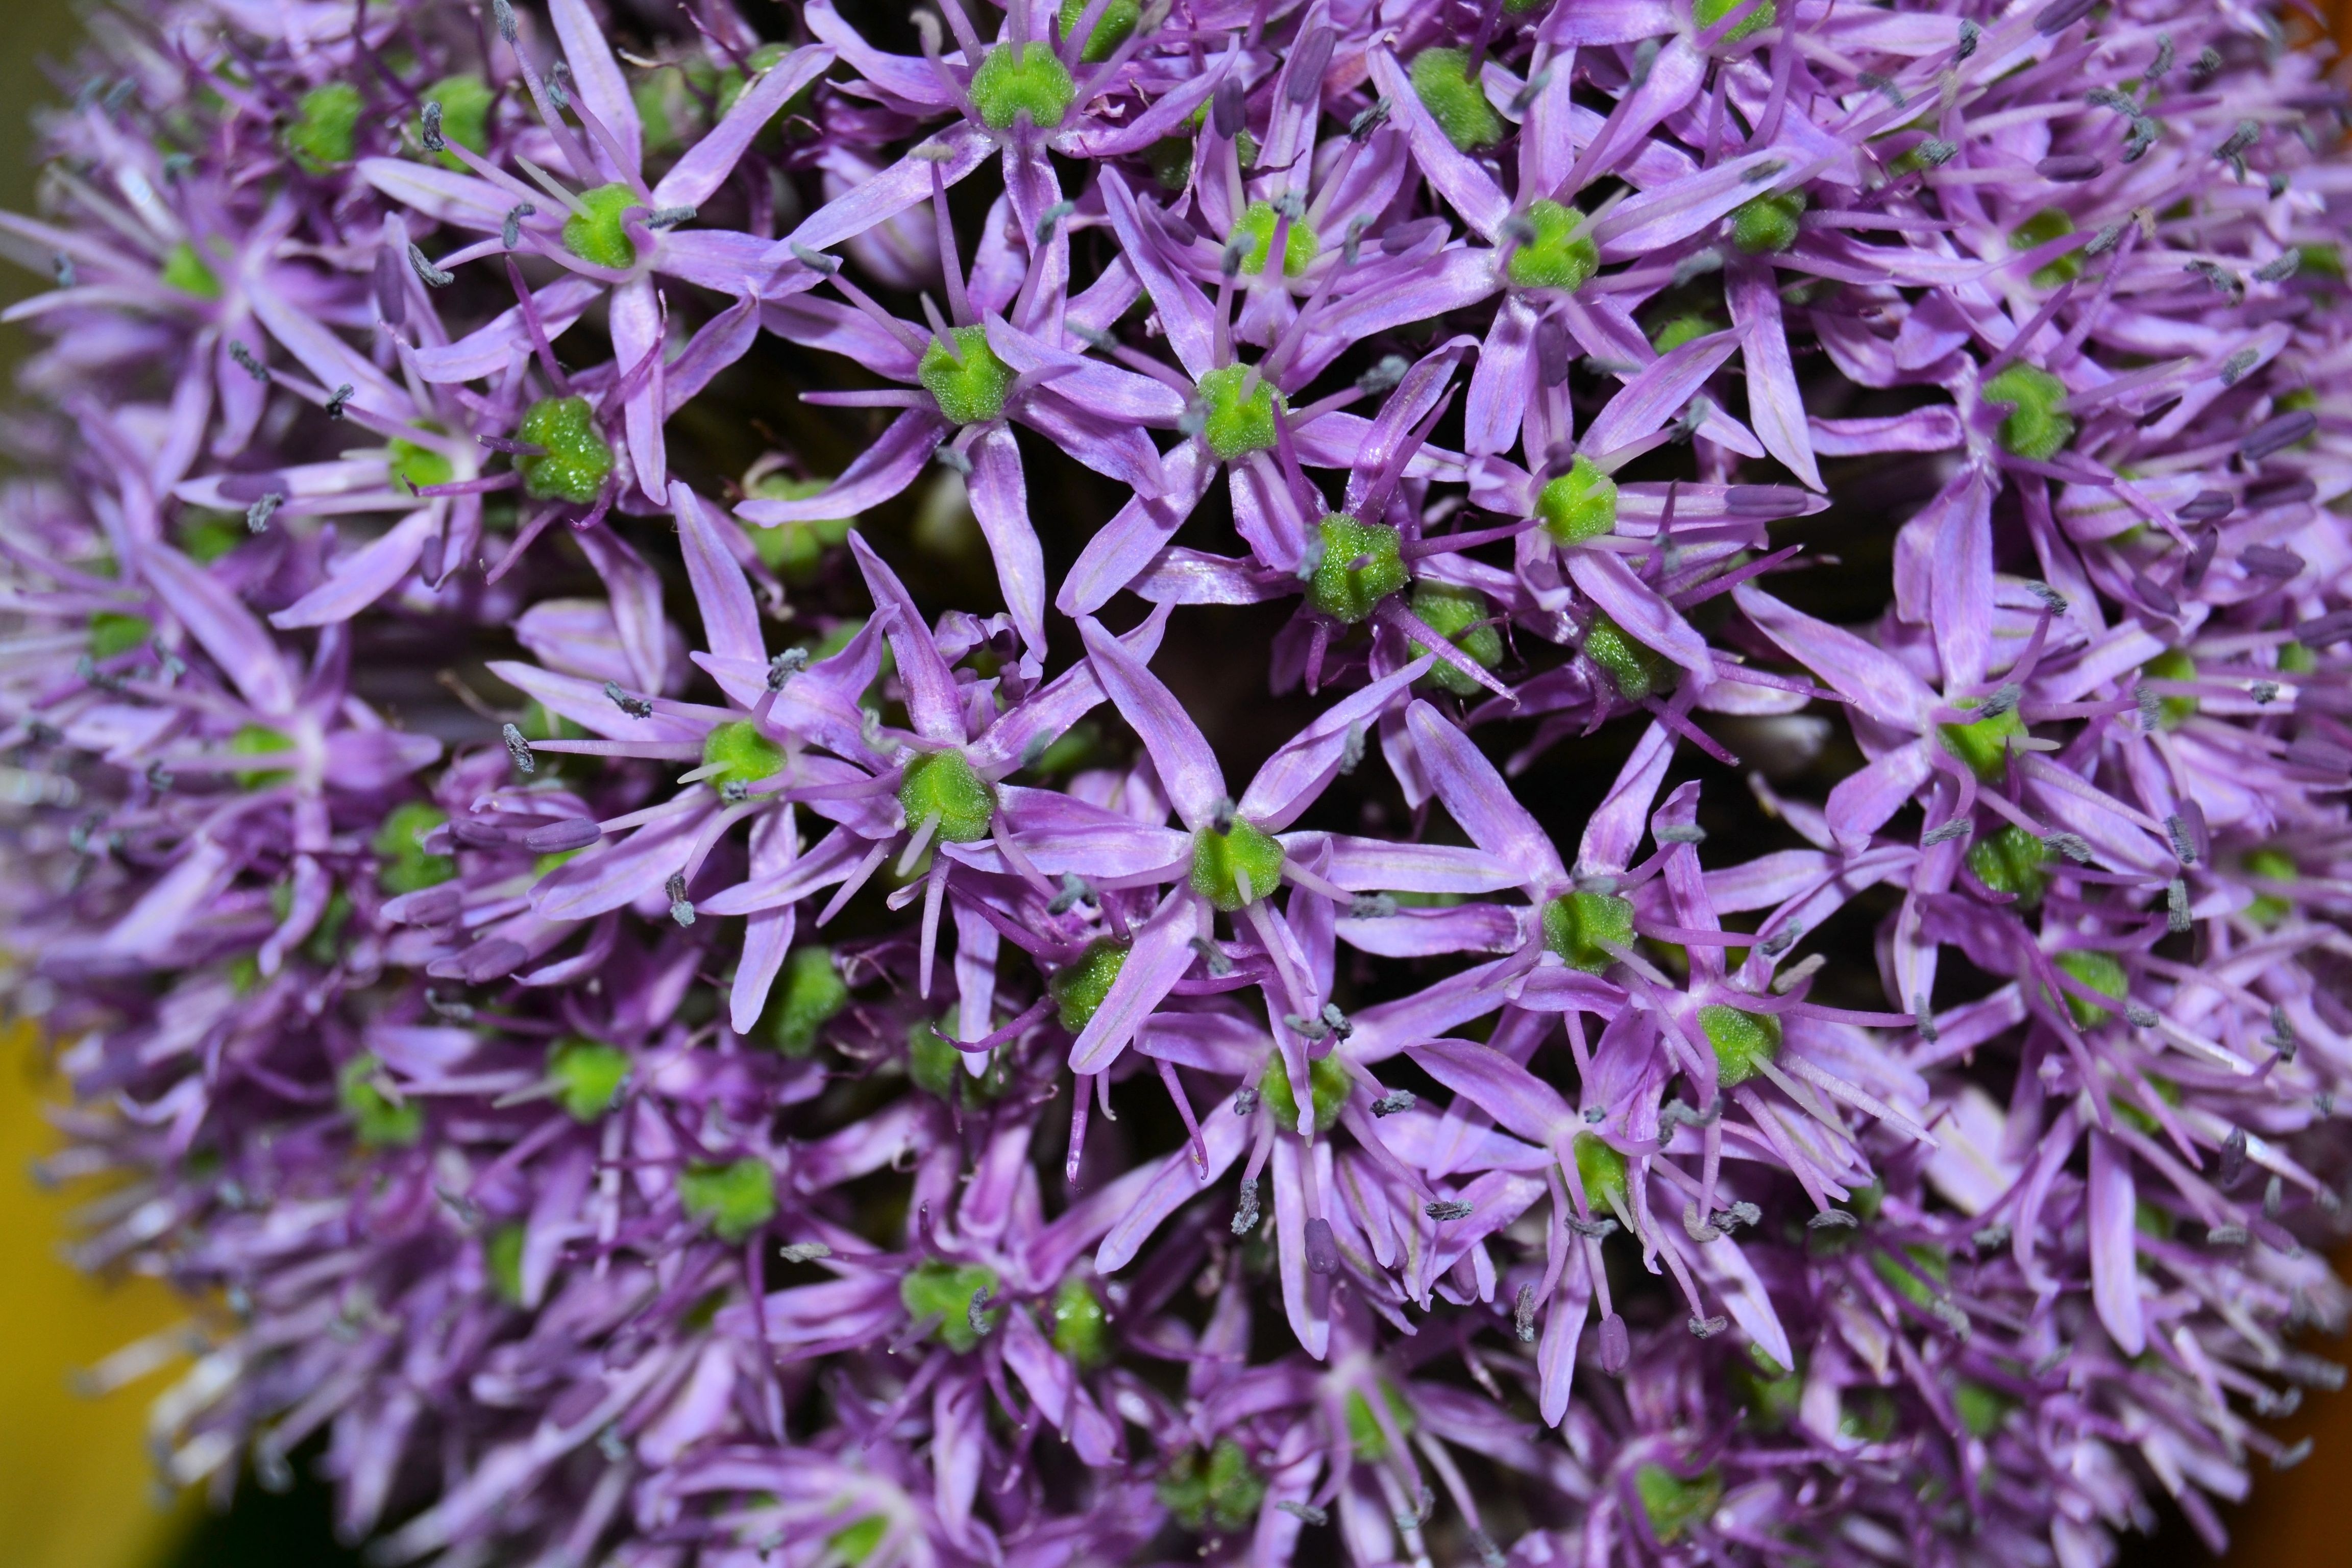
nature, blossom, plant, star, flower, purple, petal, bloom, herb, botany, close, flora, wildflower, purple flower, flowering plant, small flower, land plant